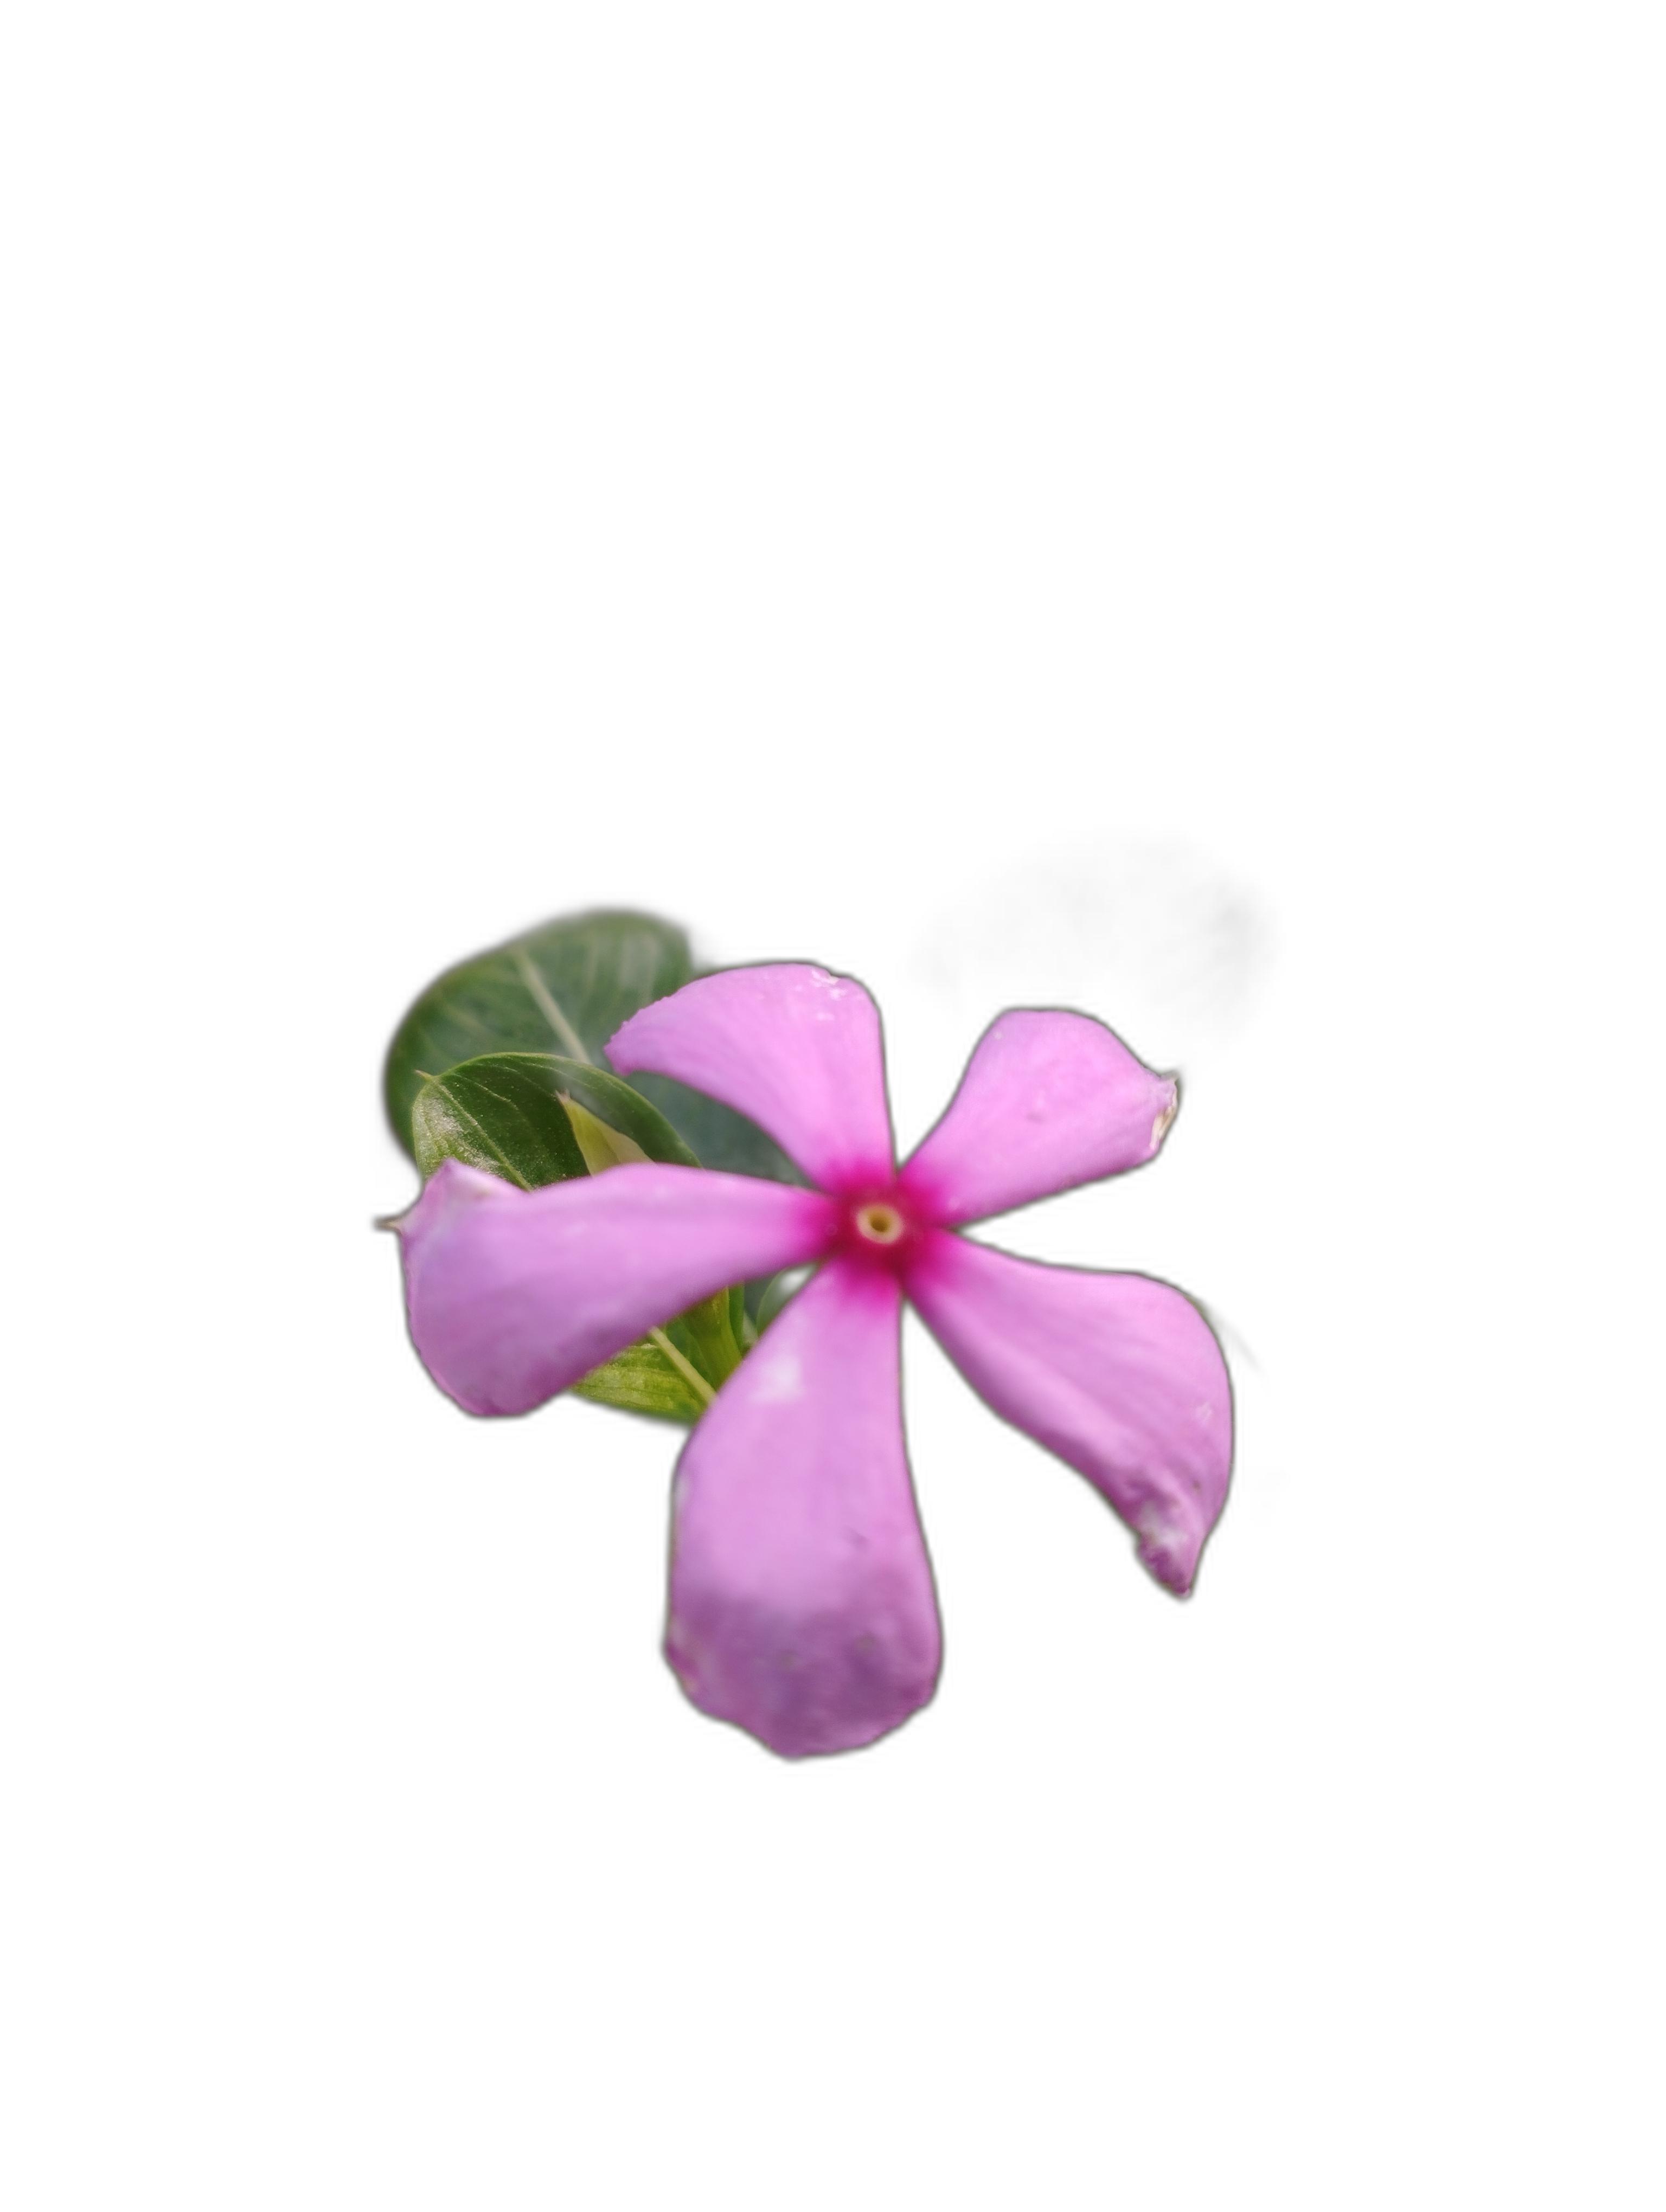
Label: Madagascar periwinkle